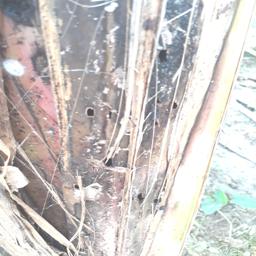
Label: BACTERIAL SOFT ROT